2013 Orion Energy Systems 245

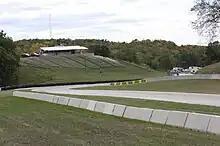
Road America, where the race was held.

American Le Mans Series (ALMS) president Scott Atherton confirmed the race was part of the schedule for the 2013 American Le Mans Series schedule in October 2012. It was the twelfth consecutive year the event was held as part of the American Le Mans Series. The 2013 Orion Energy Systems 245 was the sixth of ten scheduled sports car races of 2013 American Le Mans Series. It was held at the fourteen-turn Road America in Elkhart Lake, Wisconsin on August 11, 2013. The event was run alongside the Rolex Sports Car Series event as a double-header.